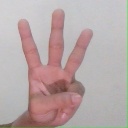
अक्षर: व